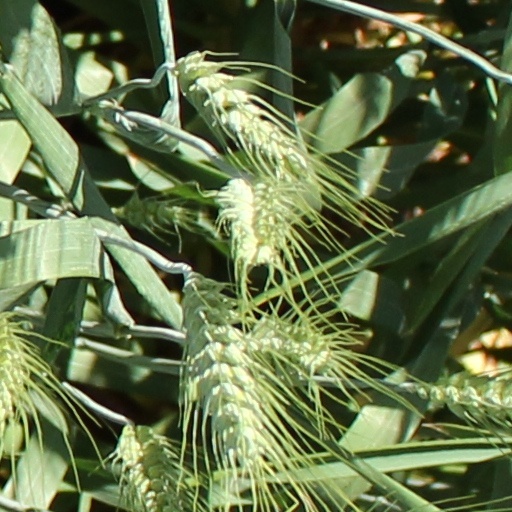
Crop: wheat